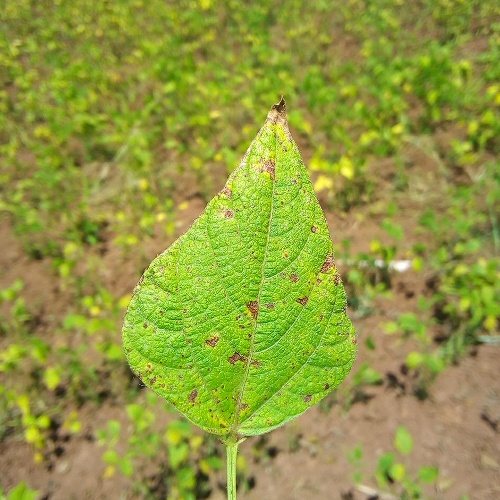
Leaf condition: angular_leaf_spot